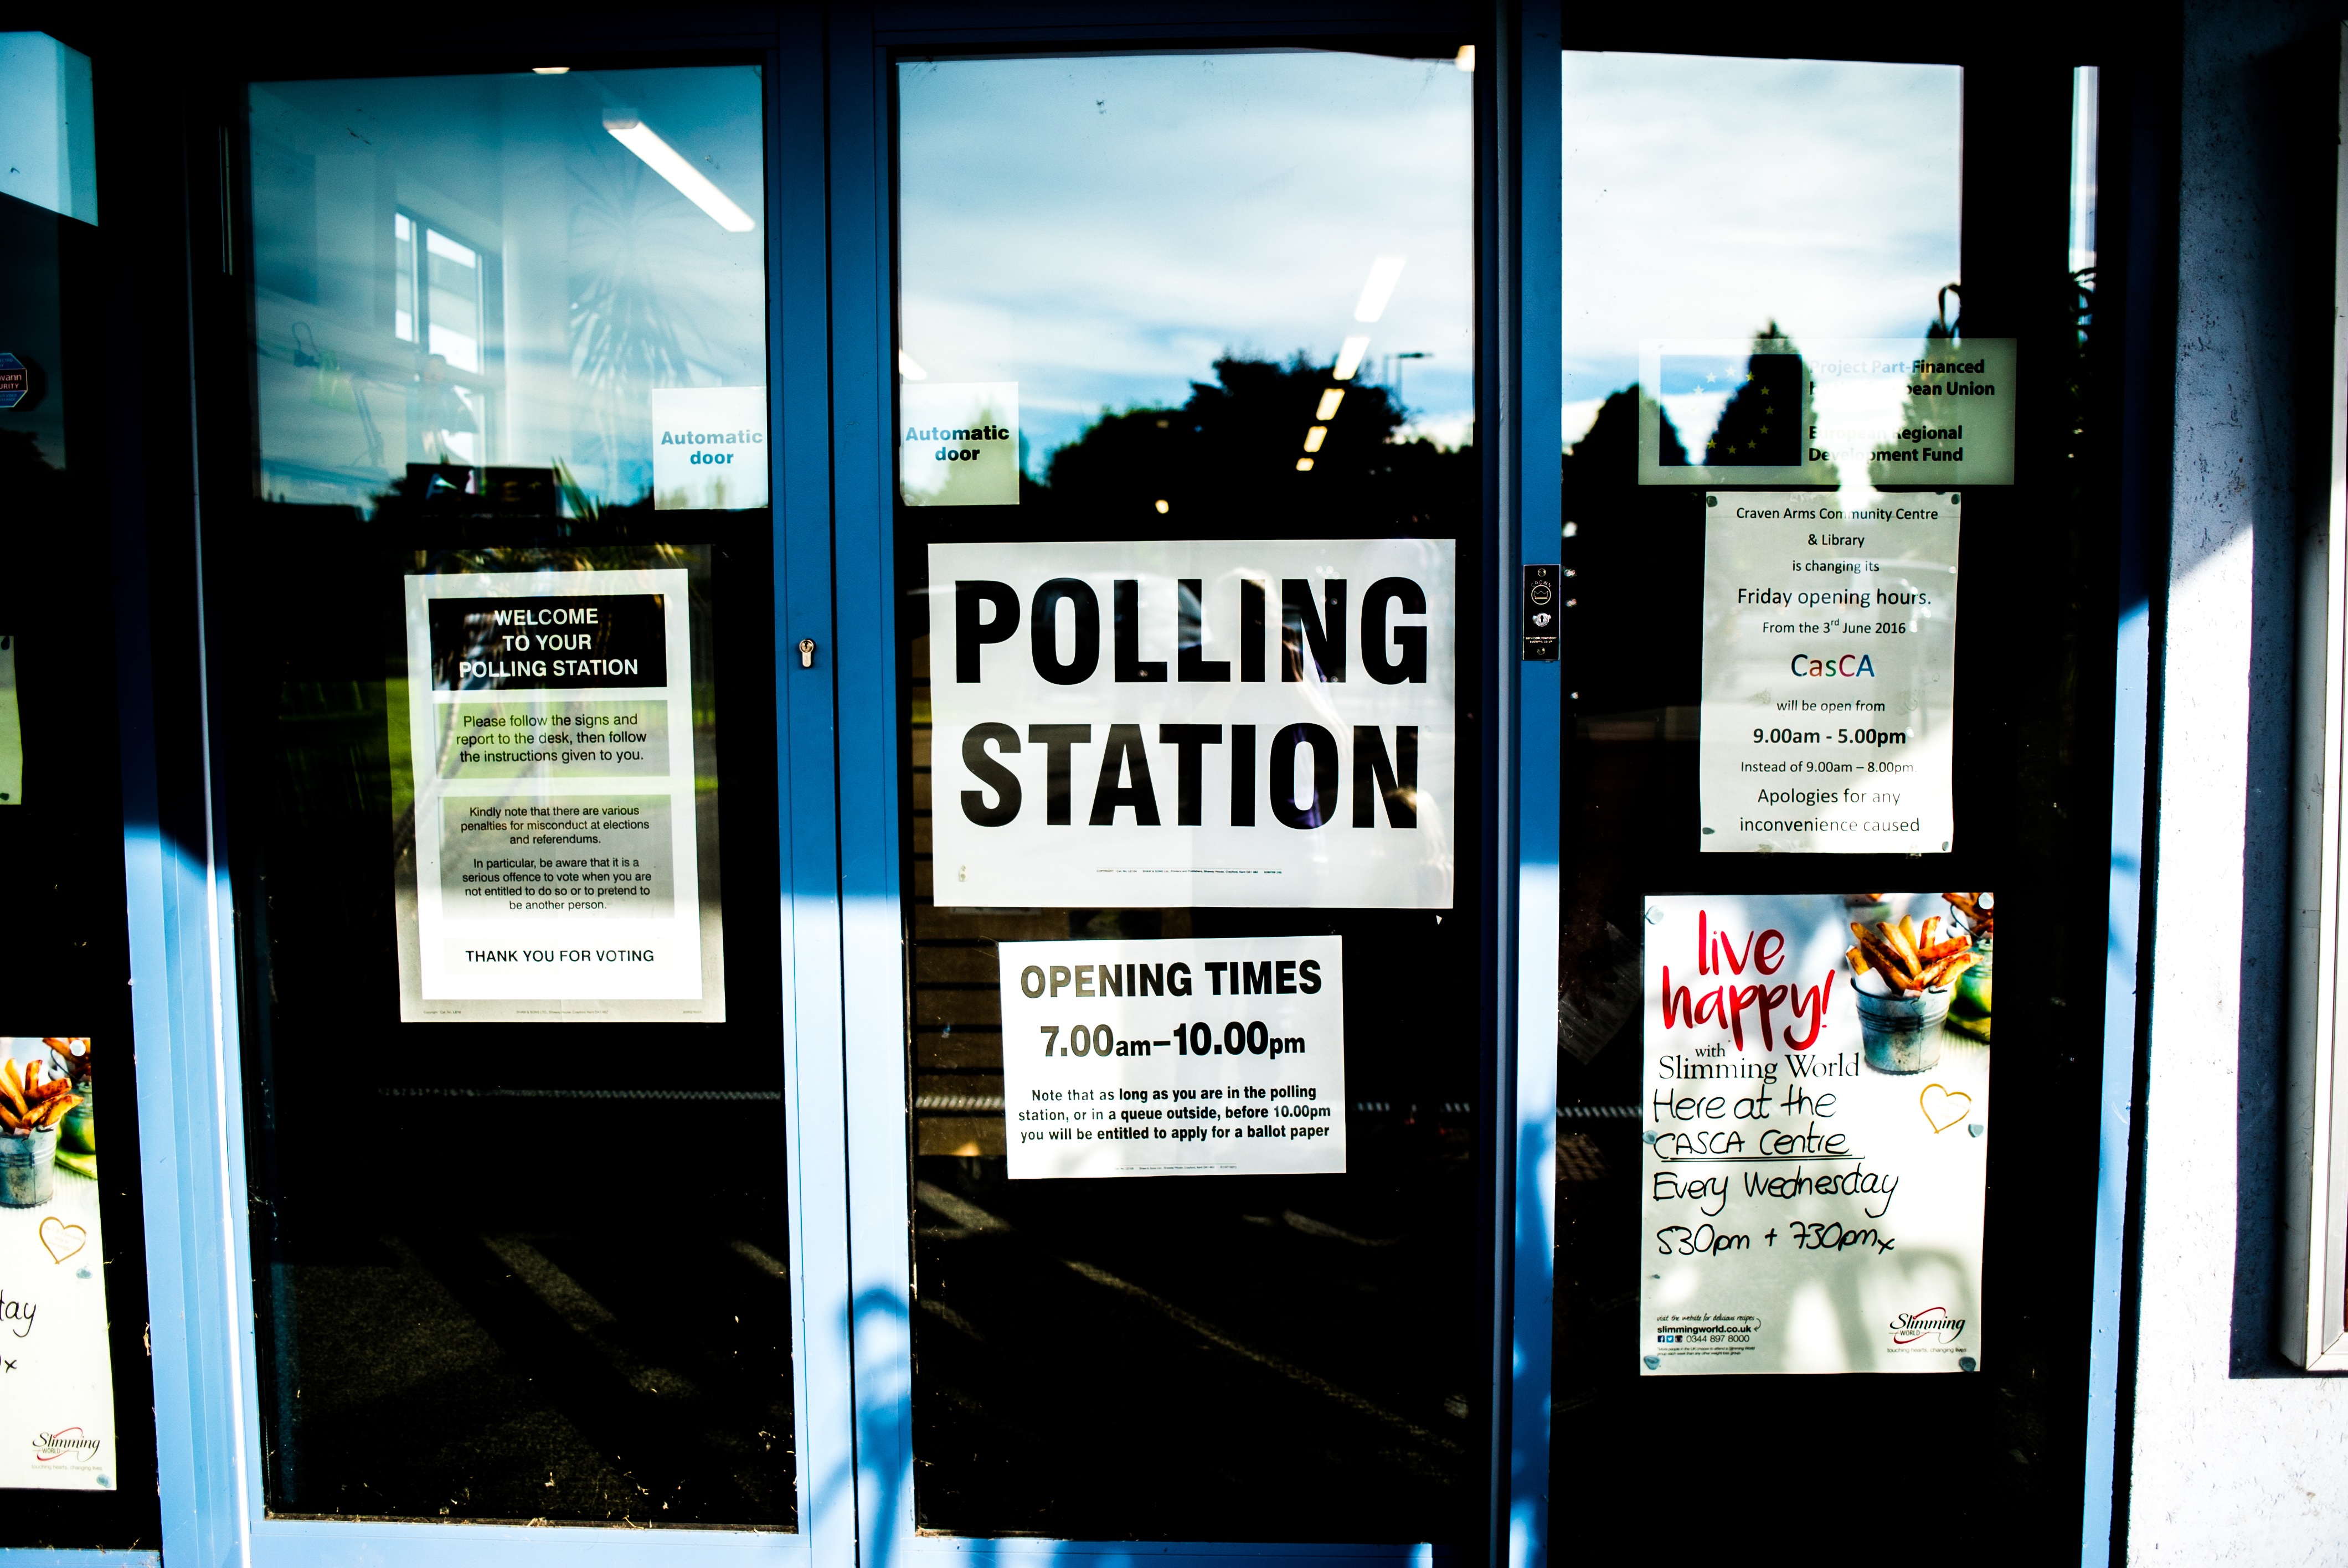
advertising, sign, banner, polling station, brand, design, doors, poster